Guangzong Temple (Inner Mongolia)

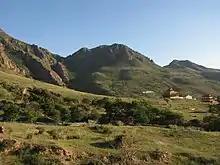
Guangzong Temple in July 2010.

Guangzong Temple, more commonly known as the Southern Temple, is a Buddhist temple located in Bieli Town of Alxa Left Banner, Inner Mongolia, China.